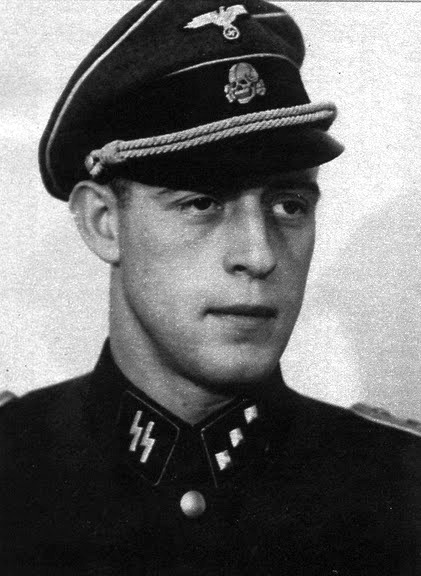
อ็อทโท กึนเชอ

|name=อ็อทโท กึนเชอ
|image= Otto Günsche.jpg
|image_size = 230px
|caption=อ็อทโท กึนเชอ
|birth_place=เยนา จักรวรรดิเยอรมัน
|death_place=โลมาร์ เยอรมนี
|branch=ไฟล์:Flag Schutzstaffel.svg|23px วัฟเฟิน-เอ็สเอ็ส
|serviceyears=ค.ศ. 1933–1945
|rank=ยศและเครื่องหมายของวัฟเฟิน-เอ็สเอ็ส|ชตวร์มบันฟือเรอร์ (พันตรี)
|unit=SS Division Leibstandarte; กองบัญชาการคุ้มกันฟือเรอร์
|battles=สงครามโลกครั้งที่สอง
อ็อทโท กึนเชอ () เป็นนายทหารระดับกลางในหน่วยวัฟเฟิน-เอ็สเอ็สของนาซีเยอรมนีในระหว่างสงครามโลกครั้งที่สอง. เขาเป็นสมาชิกในหน่วยกองพลเอ็สเอ็สไลพ์ชตันดาร์เทอ (SS Division Leibstandarte) ก่อนที่เขาจะมาเป็นนายทหารคนสนิทส่วนตัวของอดอล์ฟ ฮิตเลอร์ กึนเชอถูกจับเป็นเชลยศึกโดยทหารของกองทัพแดงในกรุงเบอร์ลินเมื่อวันที่ 2 พฤษภาคม ค.ศ. 1945 หลังจากถูกนำตัวไปขังในเรือนจำและค่ายกักกันแรงงานต่าง ๆ ในสหภาพโซเวียต เขาได้รับการปล่อยตัวจากเรือนจำที่เบาท์เซิน (Bautzen) เมื่อวันที่ 2 พฤษภาคม ค.ศ. 1956
กึนเชอเป็นหนึ่งในบุคคลที่อยู่ในฟือเรอร์บุงเคอร์ในช่วงวินาที่สุดท้ายของฮิตเลอร์และจักรวรรดิไรช์ที่สาม เขาได้รับมอบหมายครั้งสุดท้ายจากฮิตเลอร์ว่าเมื่อเขาและเอฟา เบราน์ ผู้เป็นภรรยาได้กระทำอัตวินิบาตกรรมไปแล้ว ให้ทำการเผาศพเสียมิให้เหลือร่องรอยเพื่อไม่ให้ทหารรัสเซียนำไปกระทำยำยีและแห่ประจาน หลังจากนั้นเขาได้แต่คอยยืนเฝ้าที่หน้าห้องของฮิตเลอร์ตลอดเวลาจนกระทั่งเสียงปืนได้ดังหนึ่งนัด เขาได้เข้าไปในห้องซึ่งได้พบเห็นศพฮิตเลอร์และเบราน์จึงได้ออกจากห้องเพื่อแจ้งไปยังทุกคนที่อยู่ในฟือเรอร์บุงเคอร์รับทราบ หลังจากนั้นก็ได้ทำการขนศพออกไปยังข้างนอกของบังเกอร์และทำการเผาศพตามคำสั่งเสีย หลังจากถูกจับกุมตัว เขาได้ถูกสอบสวนจากเจ้าหน้าที่ทหารจากโซเวียตในฐานะพยานสำคัญที่อยู่ในฟือเรอร์บุงเคอร์ในช่วงที่ฮิตเลอร์ฆ่าตัวตายและทำการเตรียมเอกสารรายงานเพื่อส่งรายงานไปยังโจเซฟ สตาลิน รายงานนี้ได้รับการเผยแพร่ในรูปแบบในหนังสือ เมื่อ ค.ศ. 2005 ในชื่อ "The Hitler Book: The Secret Dossier Prepared for Stalin from the Interrogations of Hitler's Personal Aides"
กุนเชอร์เสียชีวิตด้วยภาวะหัวใจล้มเหลวใน ค.ศ. 2003 ที่บ้านของเขาที่เมืองโลมาร์ รัฐนอร์ทไรน์-เว็สท์ฟาเลิน เขามีบุตรชายสามคน
==รางวัลและเครื่องประดับอิสริยยศ==
*เครื่องหมายบาดเจ็บ|เหรียญสำหรับผู้ที่ได้รับบาดเจ็บจากการสู้รบ (Wound Badge in Silver)
*เหรียญป้ายทหารราบจู่โจม (Infantry Assault Badge )
*เหรียญกางเขนเหล็กชั้นสอง
*เหรียญกางเขนเหล็กชั้นหนึ่ง
== อ้างอิง ==
*Angolia, John (1987). For Führer and Fatherland: Military Awards of the Third Reich. R. James Bender Publishing. ISBN 0912138149.
*Eberle, Henrik; Uhl, Matthias, eds. (2005). The Hitler Book: The Secret Dossier Prepared for Stalin from the Interrogations of Hitler's Personal Aides. New York: Public Affairs. ISBN 978-1-58648-366-1.
*Hamilton, Charles (1984). Leaders & Personalities of the Third Reich, Vol. 1. R. James Bender Publishing. ISBN 0-912138-27-0.
*Hoffmann, Peter (2000) 1979. Hitler's Personal Security: Protecting the Führer 1921-1945. New York: Da Capo Press. ISBN 978-0-30680-947-7.
*Joachimsthaler, Anton (1999) 1995. The Last Days of Hitler: The Legends, the Evidence, the Truth. Trans. Helmut Bögler. London: Brockhampton Press. ISBN 978-1-86019-902-8.
*Kershaw, Ian (2008). Hitler: A Biography. New York: W. W. Norton & Company. ISBN 0-393-06757-2.
*O'Donnell, James (2001) 1978. The Bunker. New York: Da Capo Press. ISBN 0-306-80958-3.
*Associated Press (October 14, 2003). "Otto Günsche, 86, Who Helped to Burn Hitler's Body, Dies". The New York Times.
หมวดหมู่:บุคคลที่เกิดในปี พ.ศ. 2460
หมวดหมู่:บุคคลที่เสียชีวิตในปี พ.ศ. 2546
หมวดหมู่:นาซี
หมวดหมู่:ทหารชาวเยอรมัน
หมวดหมู่:ทหารในสงครามโลกครั้งที่สอง
หมวดหมู่:เชลยศึกสงครามโลกครั้งที่สองชาวเยอรมันที่ถูกจับโดยสหภาพโซเวียต
หมวดหมู่:บุคคลจากเยนา
หมวดหมู่:เสียชีวิตจากภาวะหัวใจล้มเหลว